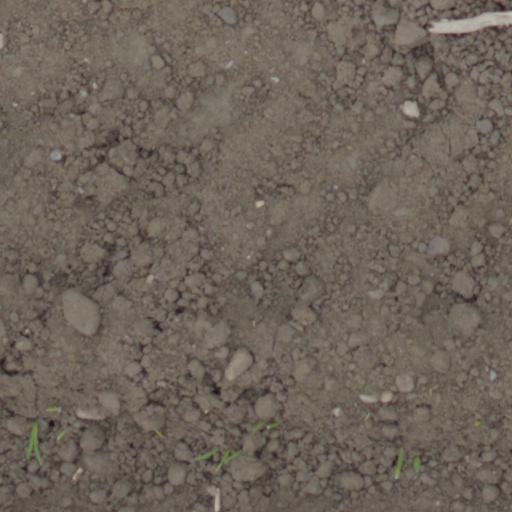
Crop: wheat